Trim Castle

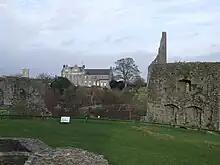
Trim and Talbot Castles. Also visible are the Royal Mint, solar and Trim Cathedral

Apart from the keep, the main extant structures consist of the following: an early 14th-century three-towered fore work defending the keep entrance and including stables within it (accessed by a stone causeway crossing the partly filled-in ditch of the earlier ringwork); a huge late 13th-century three-aisled great hall (with an under croft beneath its east end opening via a water gate to the river); a stout defensive tower (turned into a solar in the late 13th century at the northern angle of the castle); a smaller aisled hall (added to the east end of the great hall in the 14th or 15th century); a building (possibly the mint) added to the east end of the latter hall; two 15th- or 16th-century stone buildings added inside the town gatehouse, 17th-century buildings (added to the end of the hall range and to the north side of the keep) and a series of lime kilns (one dating from the late 12th century, the remainder from the 18th and 19th centuries).